Modern Indian painting

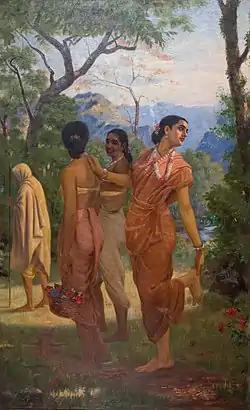
Ravi Varma's work, such as Ameya and Nimeya (pictured), considered to be that of the finest painter till then, was later criticised for being trivial.

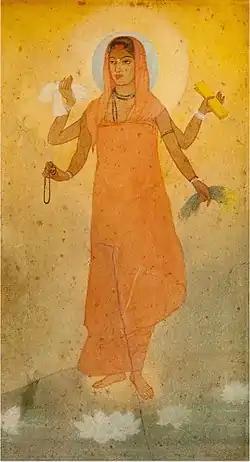
"Bharat Mata" by Abanindranath Tagore (1871–1951), a nephew of the poet Rabindranath Tagore, and a pioneer of the movement.

The modern Indian art movement in Indian painting is considered to have begun in Calcutta in the late nineteenth century. The old traditions of painting had more or less died out in Bengal and new schools of art were started by the British. Initially, protagonists of Indian art such as Raja Ravi Varma drew on Western traditions and techniques including oil paint and easel painting. A reaction to the Western influence led to a revival in primitivism, called as the Bengal school of art, which drew from the rich cultural heritage of India. It was succeeded by the Santiniketan school, led by Rabindranath Tagore's harking back to idyllic rural folk and rural life. Despite its country-wide influence in the early years, the importance of the school declined by the 'forties' and now it is as good as dead.